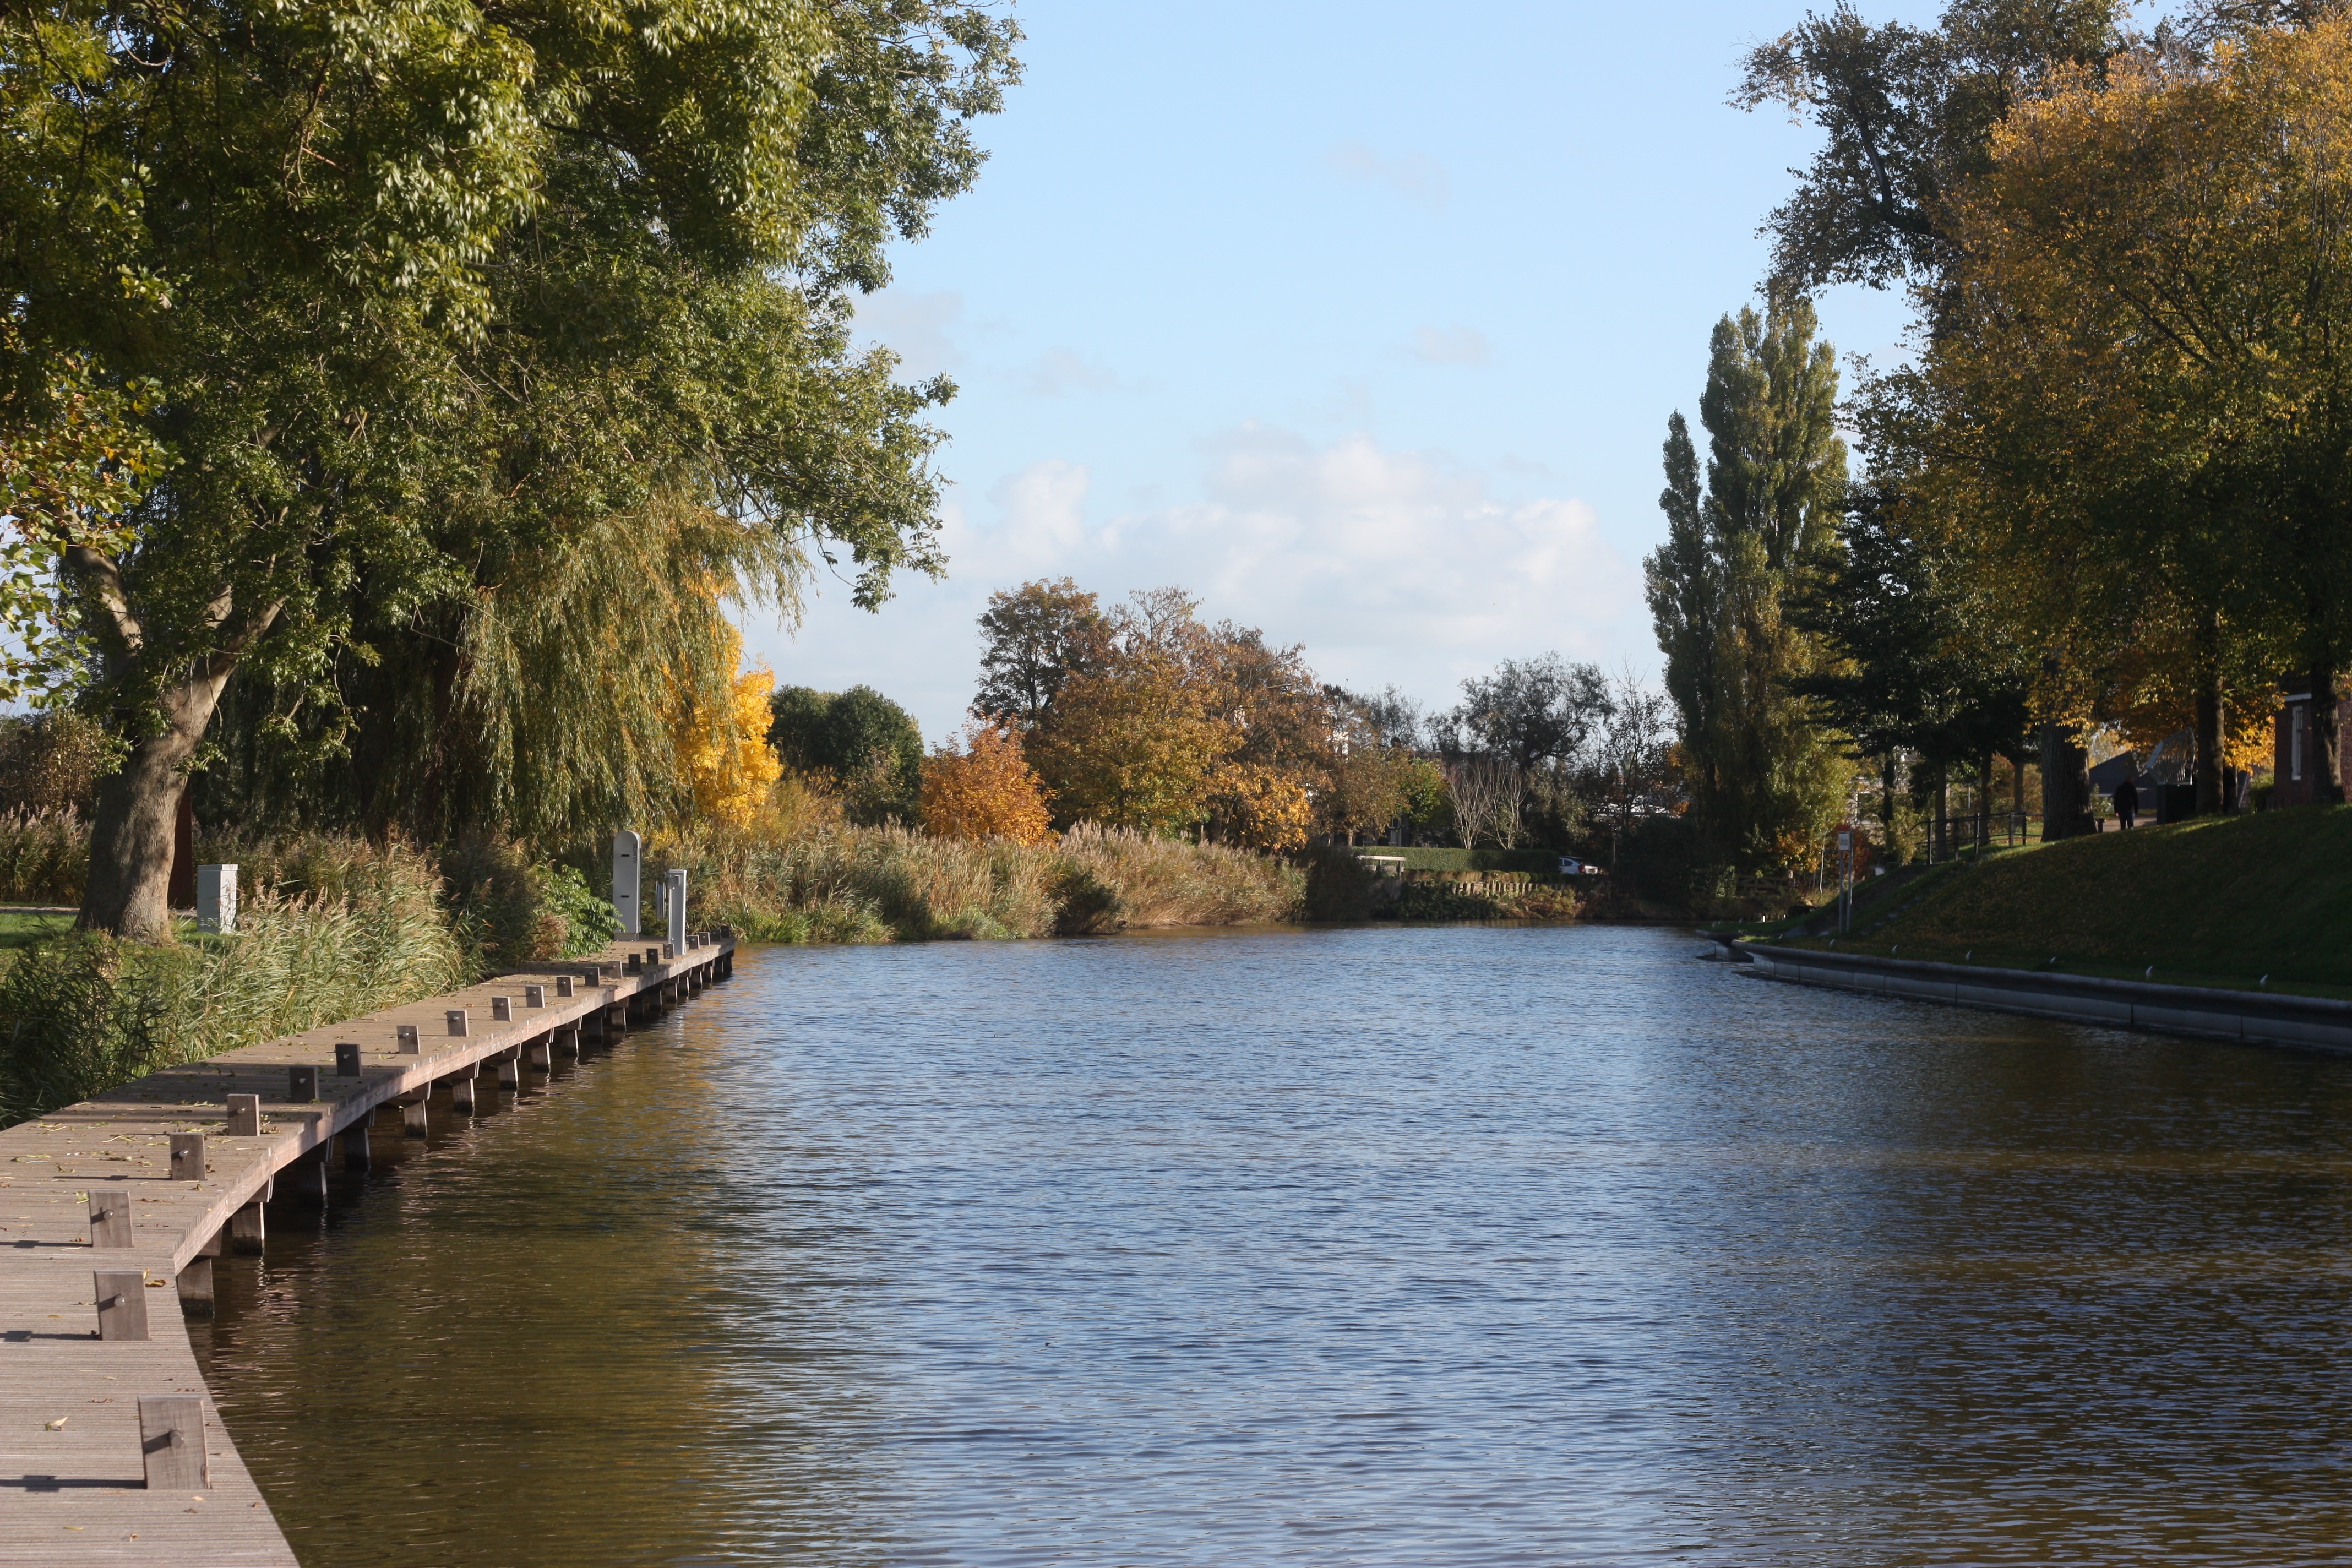
landscape, tree, water, flower, lake, river, canal, pond, reflection, autumn, waterway, body of water, trees, scaffolding, landform, geographical feature